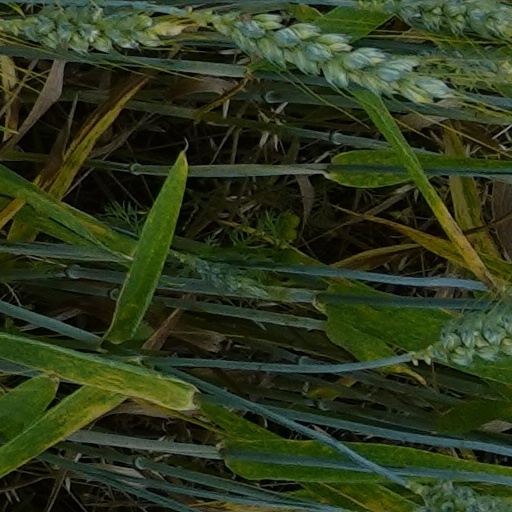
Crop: wheat